Alfredo Pérez Rubalcaba

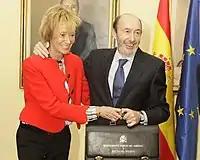
Rubalcaba succeeding Fernández de la Vega

On 21 October 2010 he replaced María Teresa Fernández de la Vega as Deputy Prime Minister and Spokesperson of the Government, combining this with his responsibilities as head of the Interior portfolio.